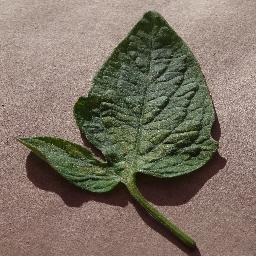
Label: Tomato___Spider_mites Two-spotted_spider_mite